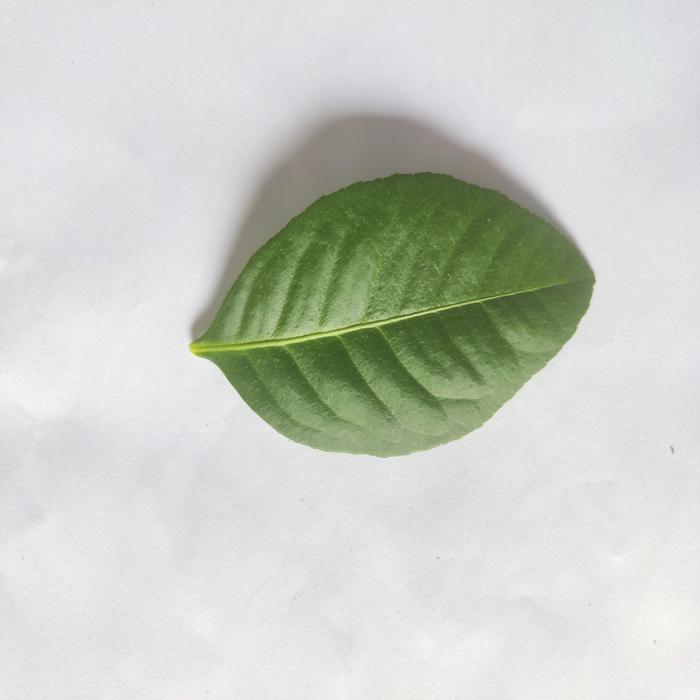
Crop: Lemon
Leaf condition: Healthy_Leaf